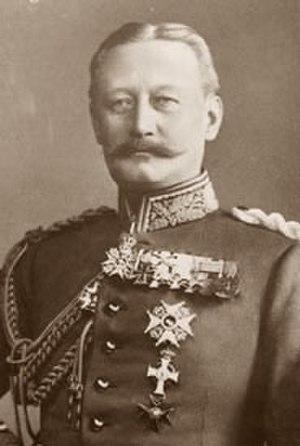
Johann « Hans » von Zwehl, né le 27 juillet 1851 à Osterode am Harz et mort le 28 mai 1926 à Berlin, est un général allemand durant la Première Guerre mondiale.